Jedediah Vincent Huntington

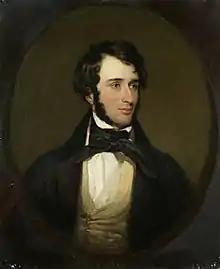
Oil on canvas portrait (c. 1850)

Jedediah Vincent Huntington (1815 - 1862) was an American clergyman and novelist. He was born in New York City, the son of Benjamin Huntington Jr. and Faith Trumbull Huntington.